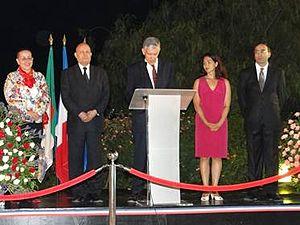
Discours d’André Parant à l’occasion de la fête du 14 juillet 2013
L'ambassade de France en Algérie est la représentation diplomatique de la République française auprès de la République algérienne démocratique et populaire. Elle est située à Alger, la capitale du pays, et son ambassadeur est, depuis 2017, Xavier Driencourt.